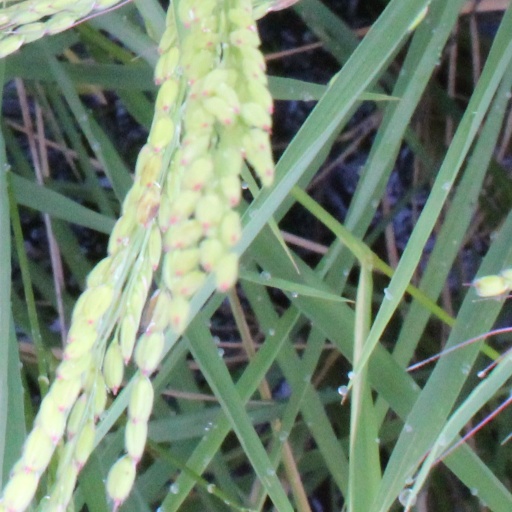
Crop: rice